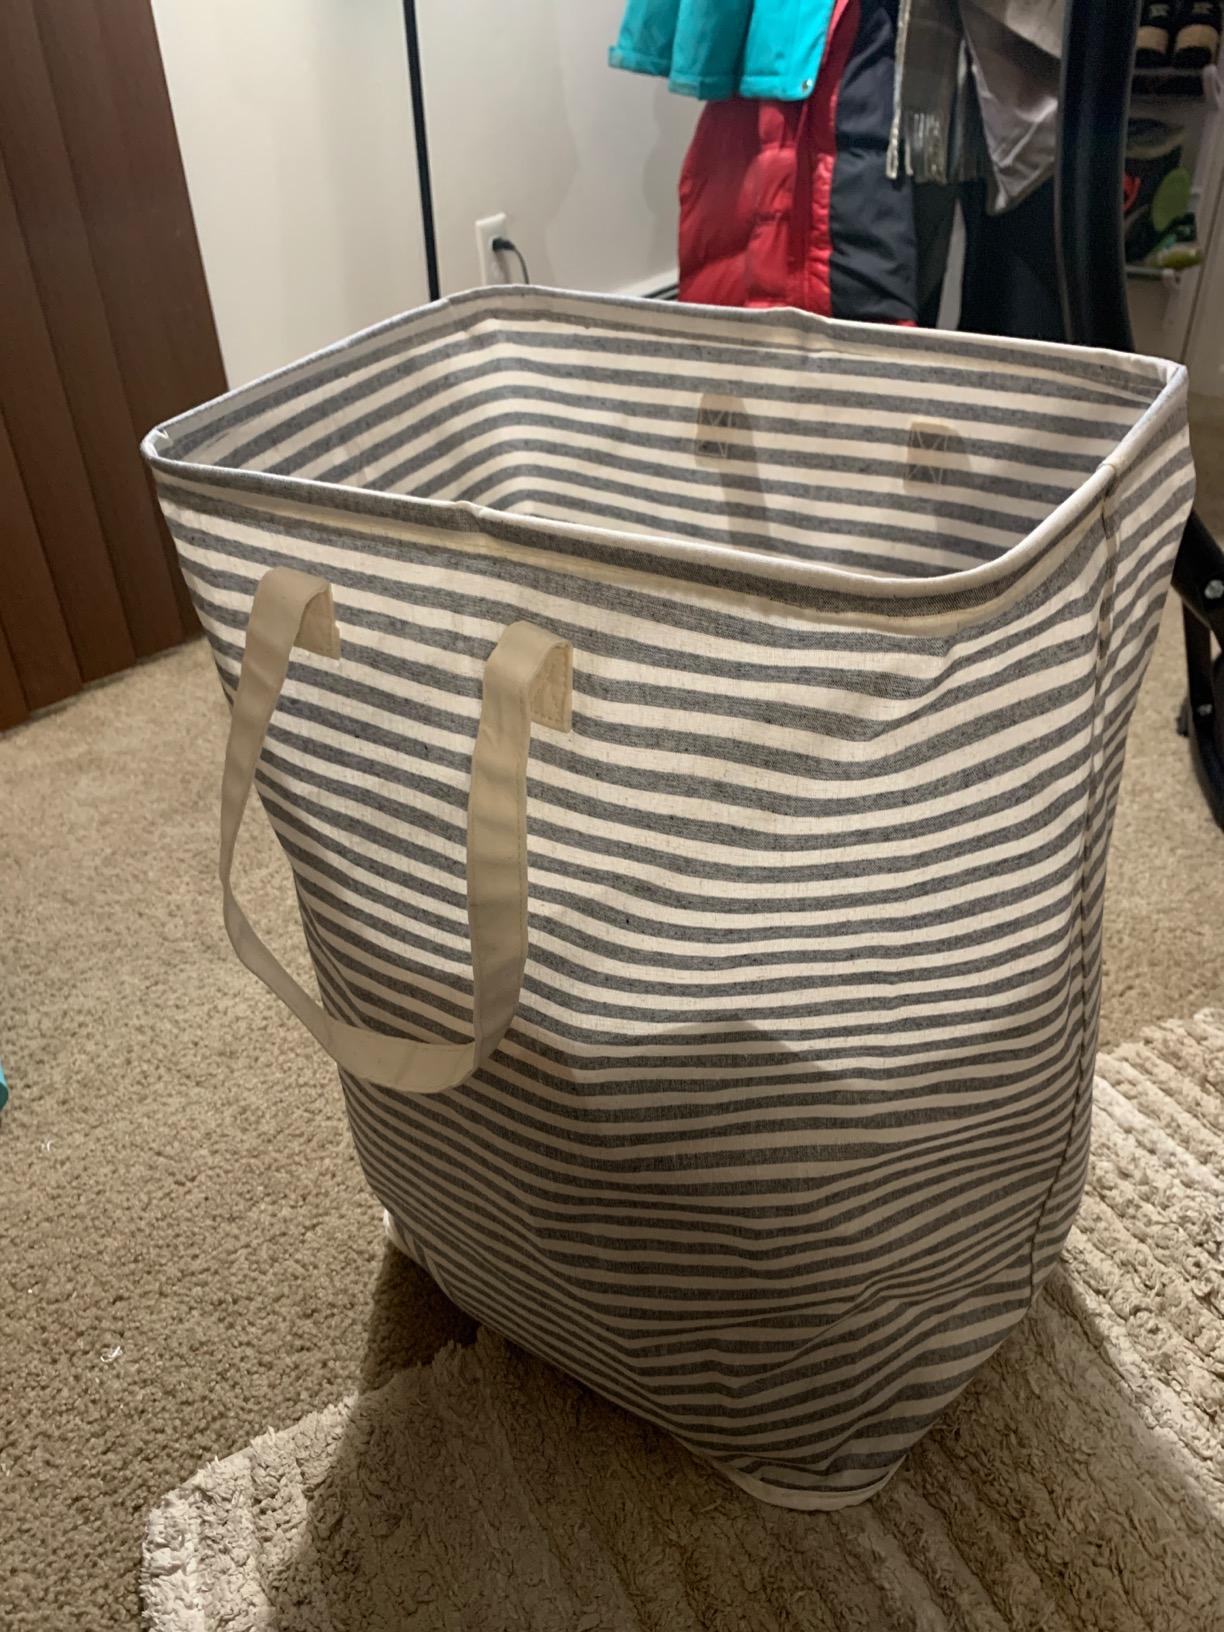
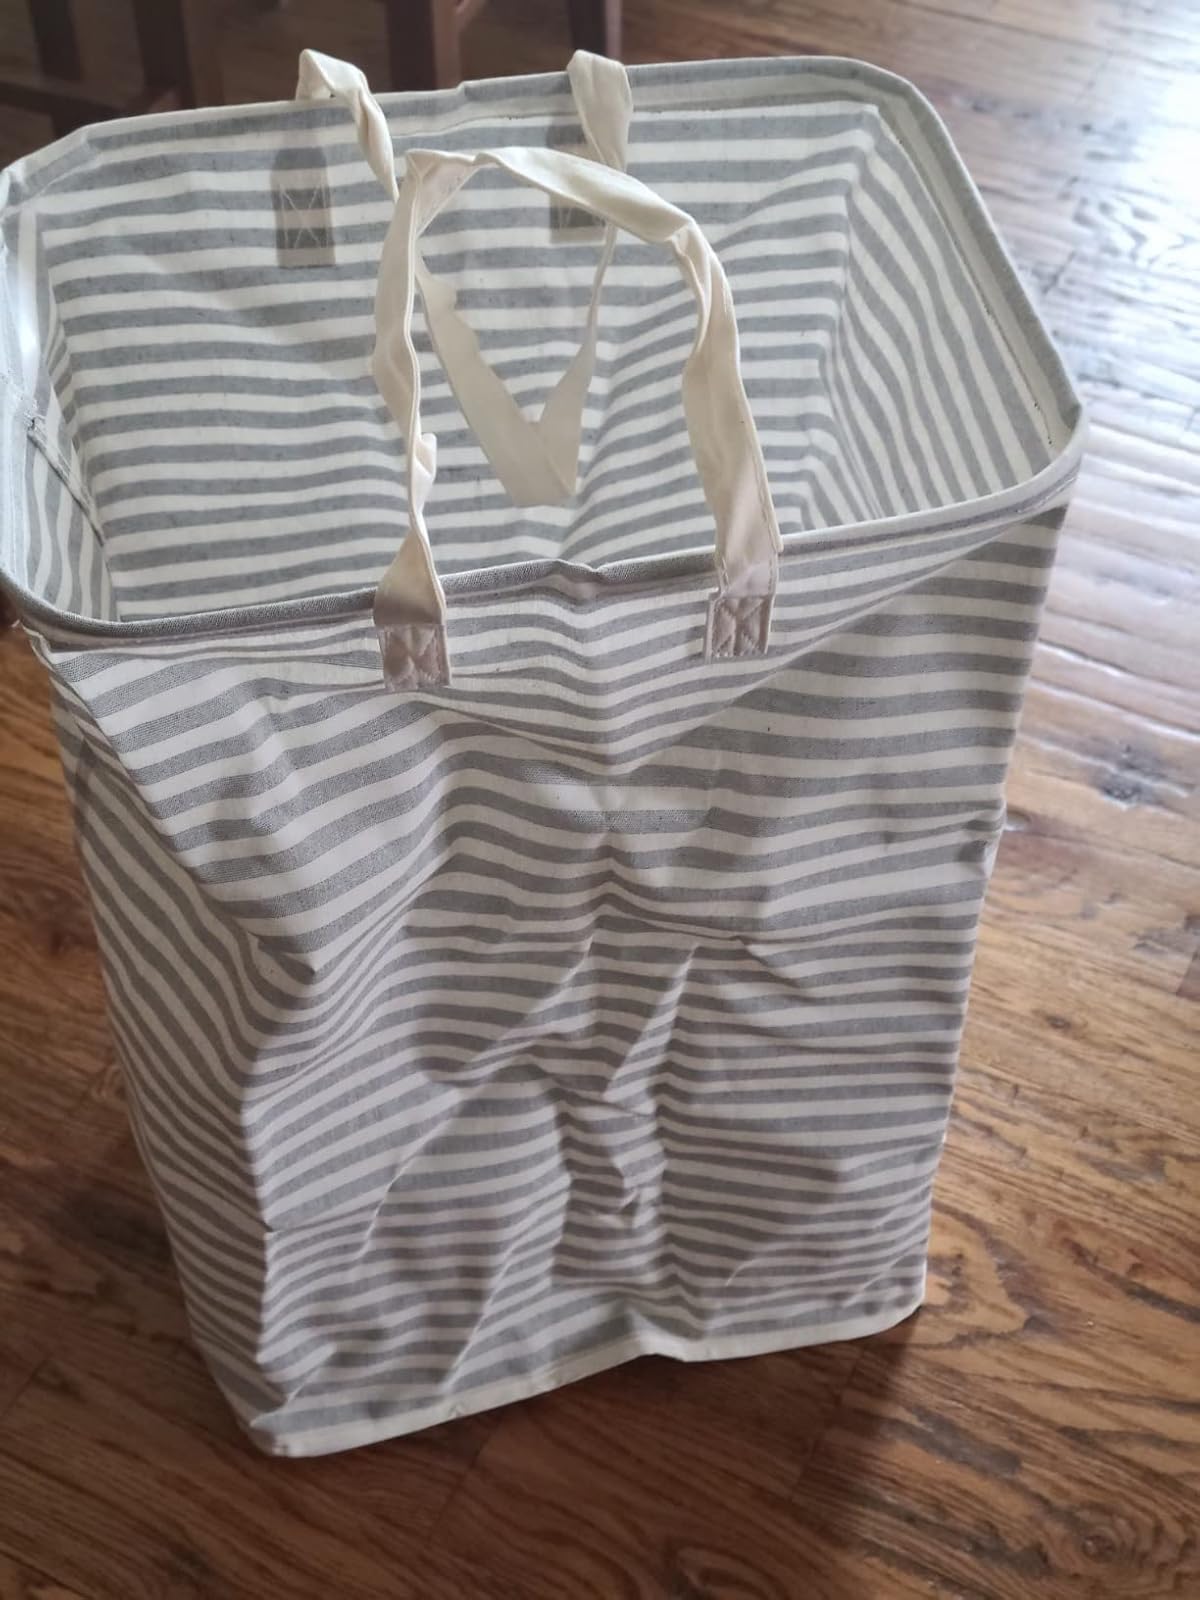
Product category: items_hamper
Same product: yes